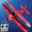
Label: airplane